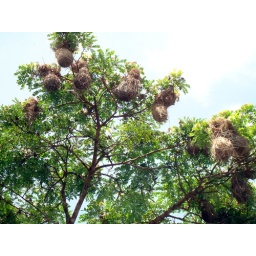
These great big black and yellow birds were flying in and out of these nests.